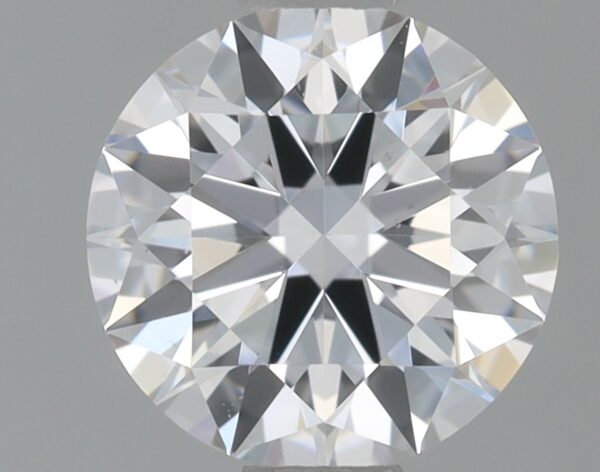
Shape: round
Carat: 0.71
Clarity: VS1
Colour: D
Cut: IDEAL
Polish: EX
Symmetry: EX
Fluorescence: NONE
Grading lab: IGI
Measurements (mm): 5.76 x 5.8 x 3.49